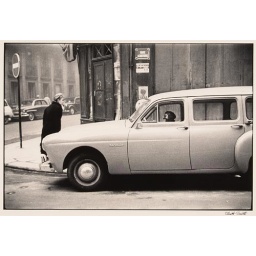
Erwitt-dog in a car window